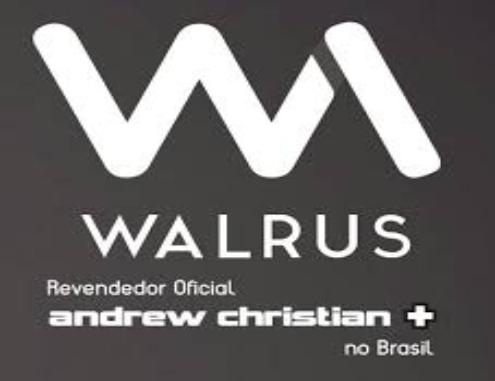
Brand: Andrew Christian
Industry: Clothes